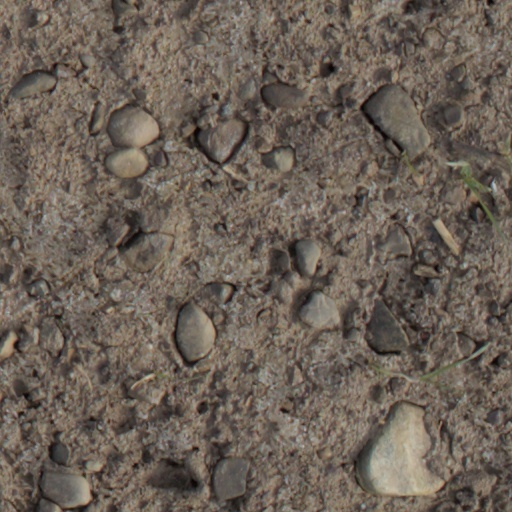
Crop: wheat